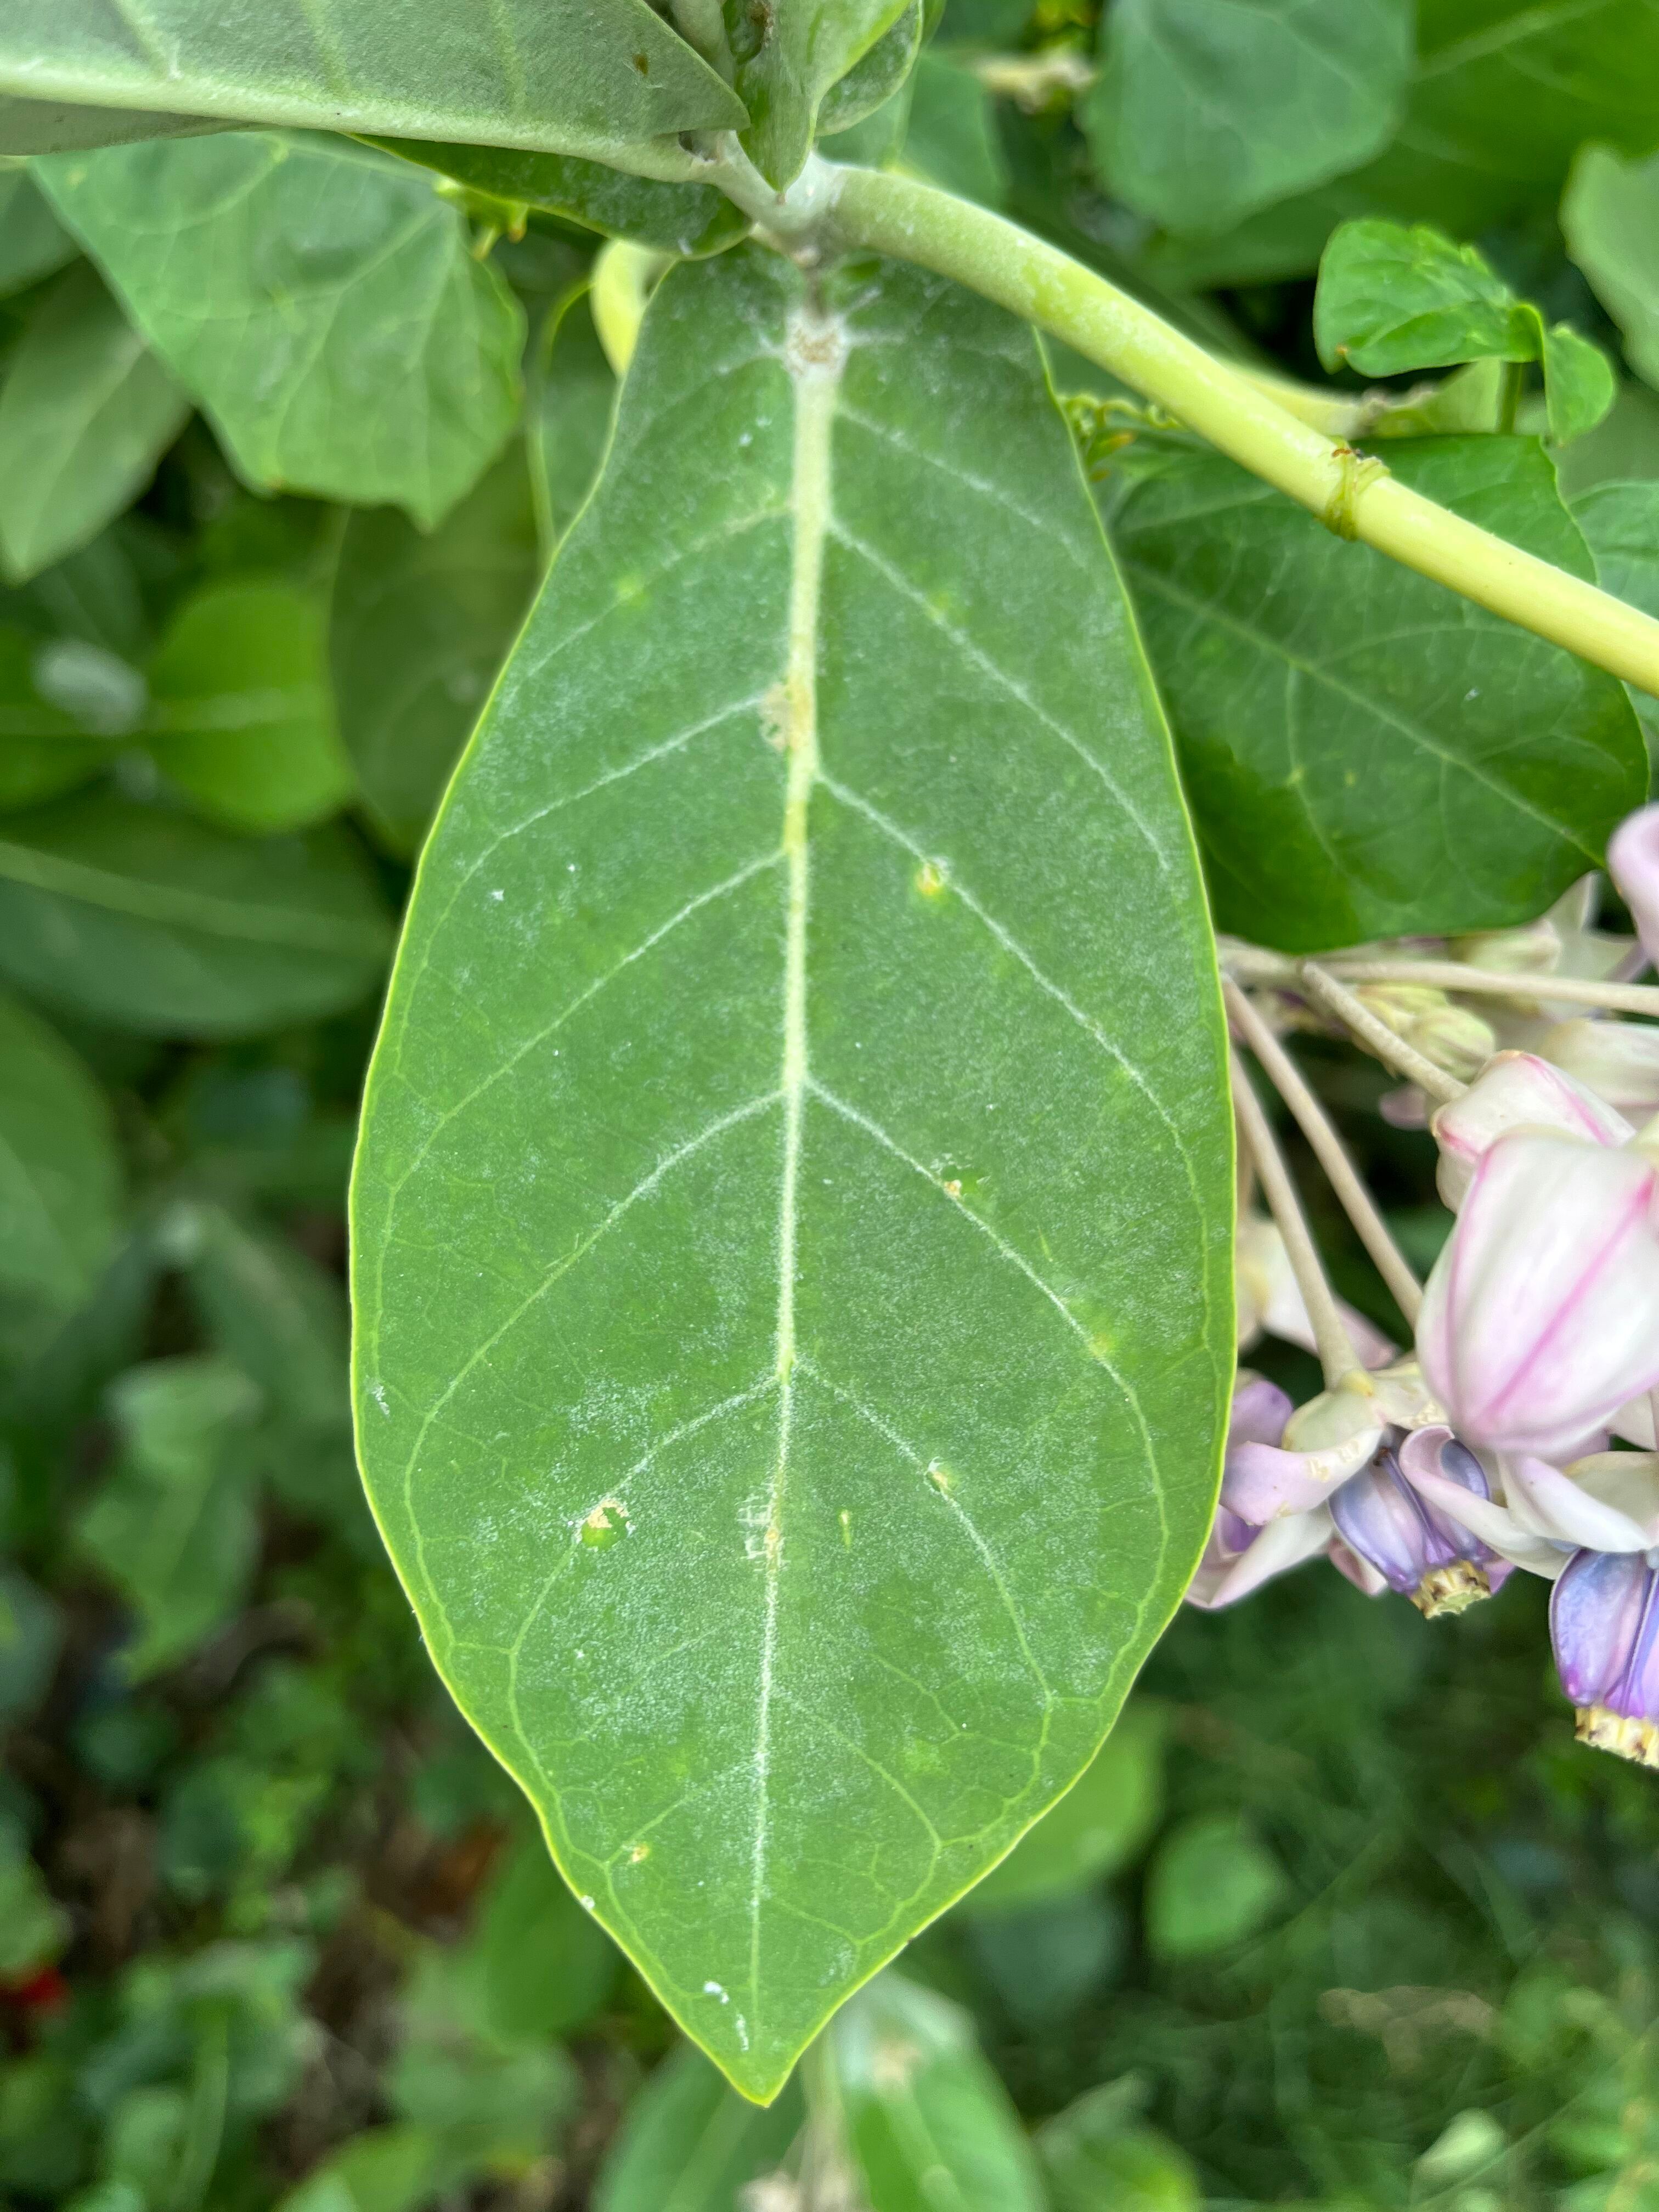
Plant species: calotropis-gigantea